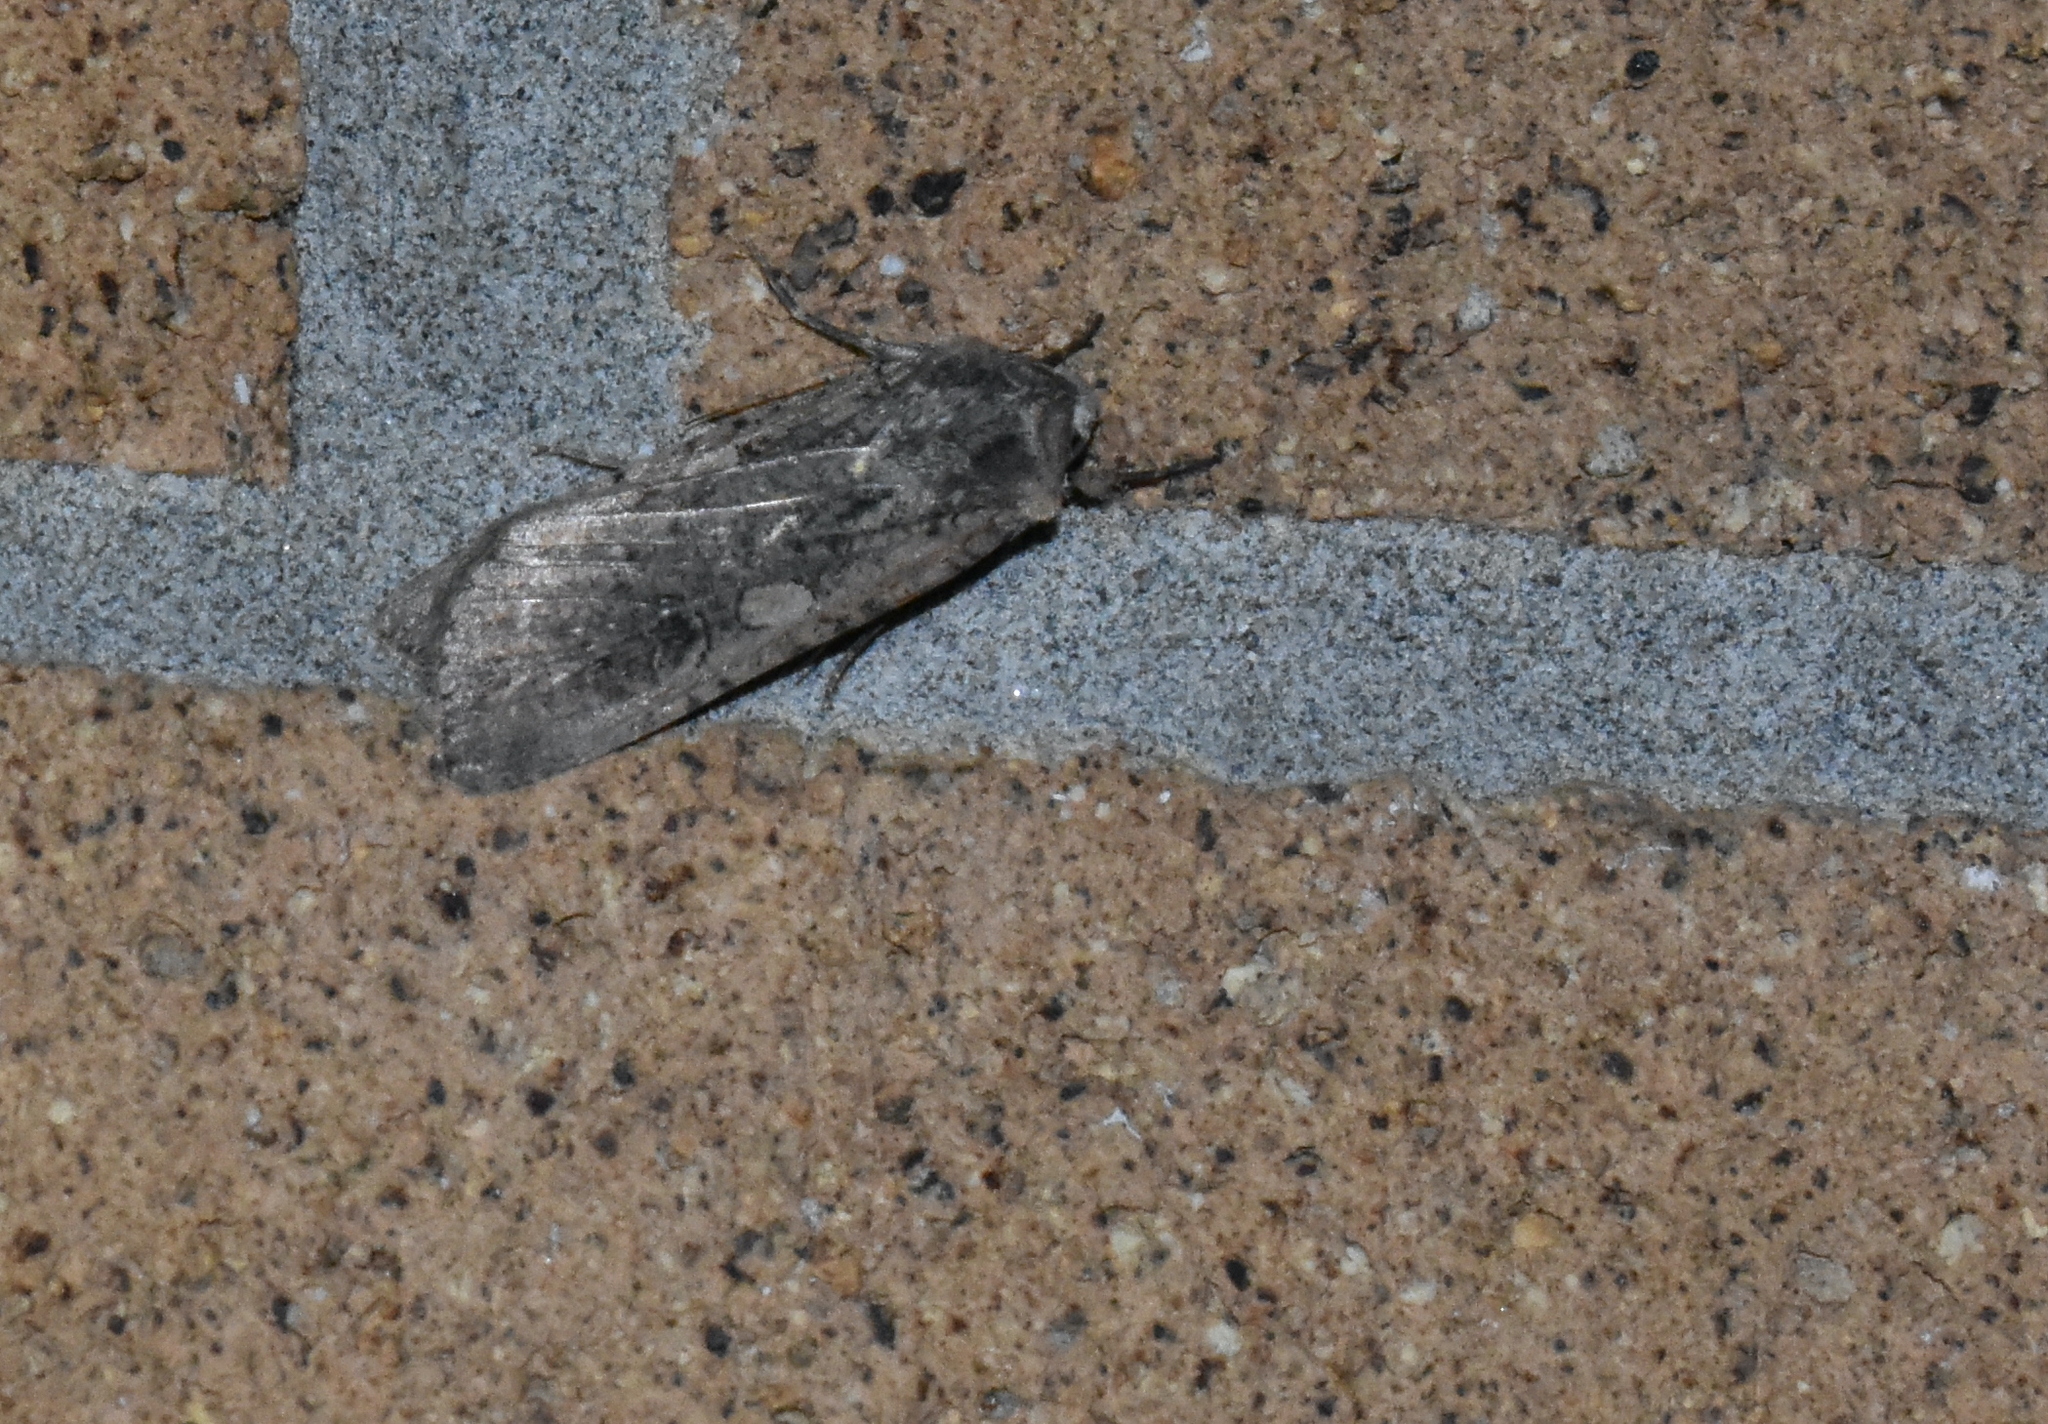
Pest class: cutworms